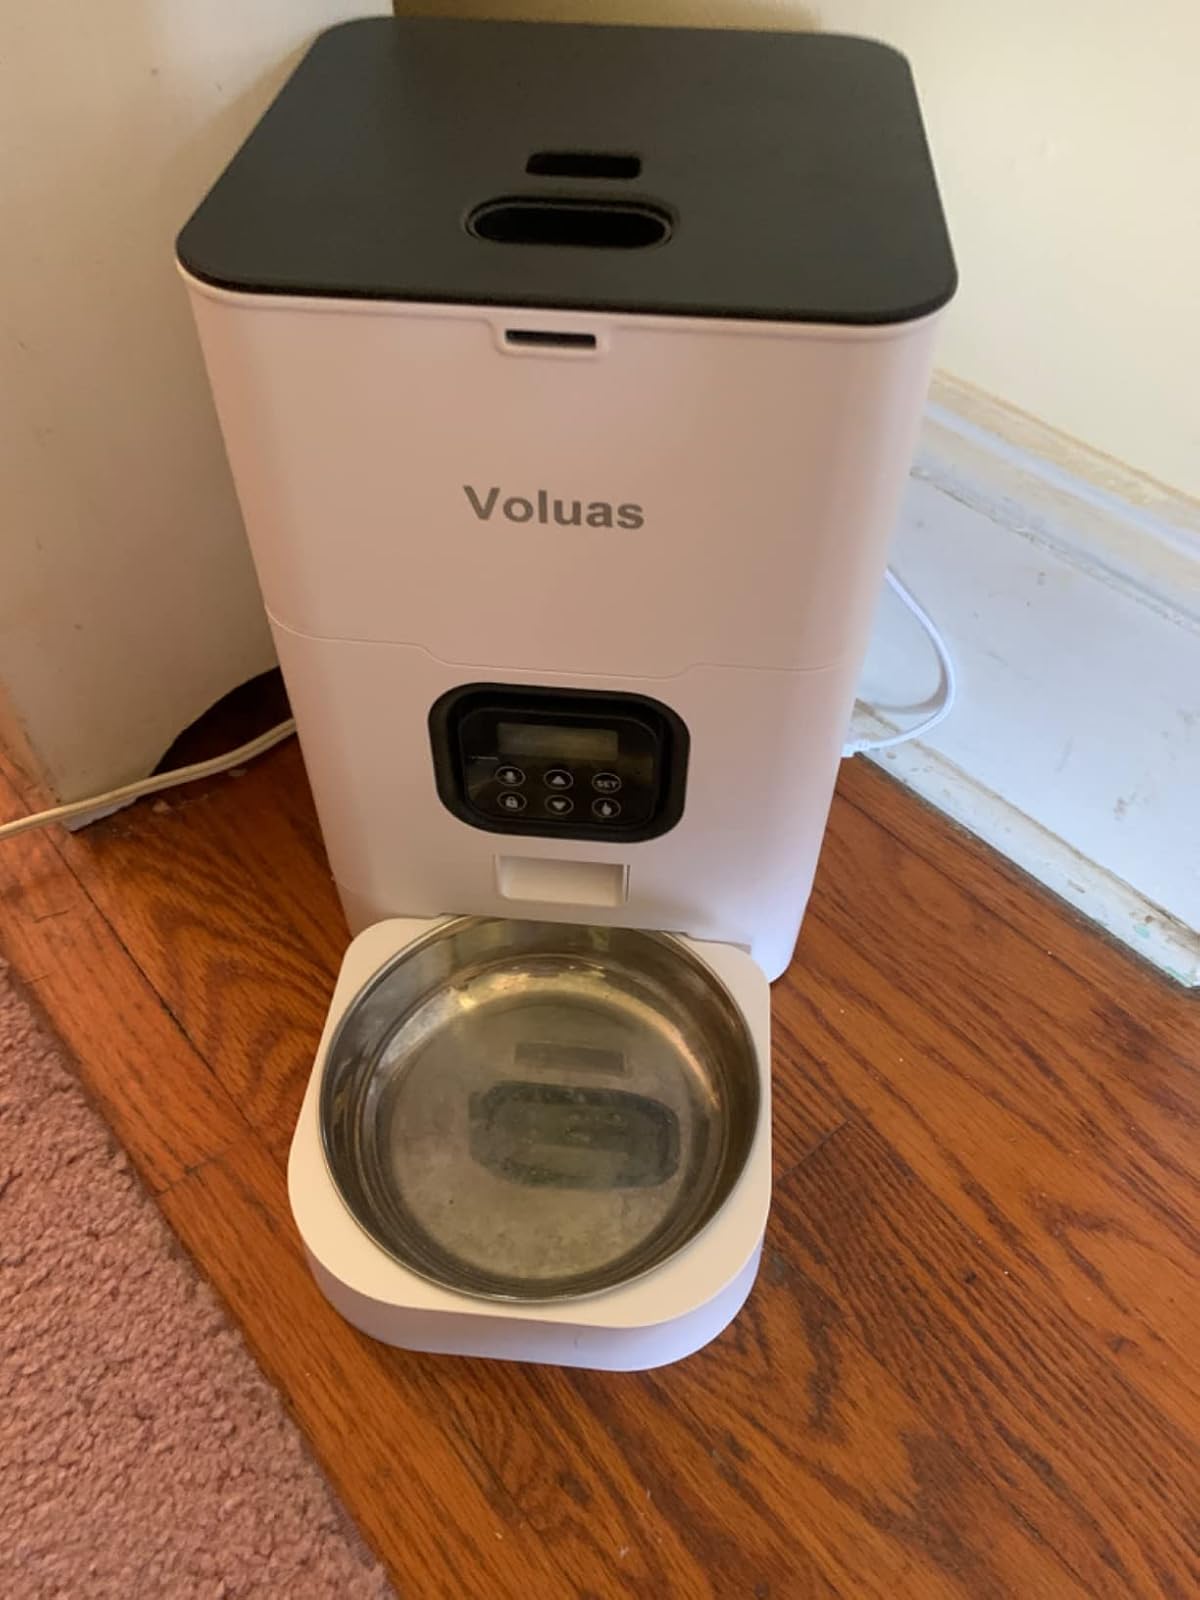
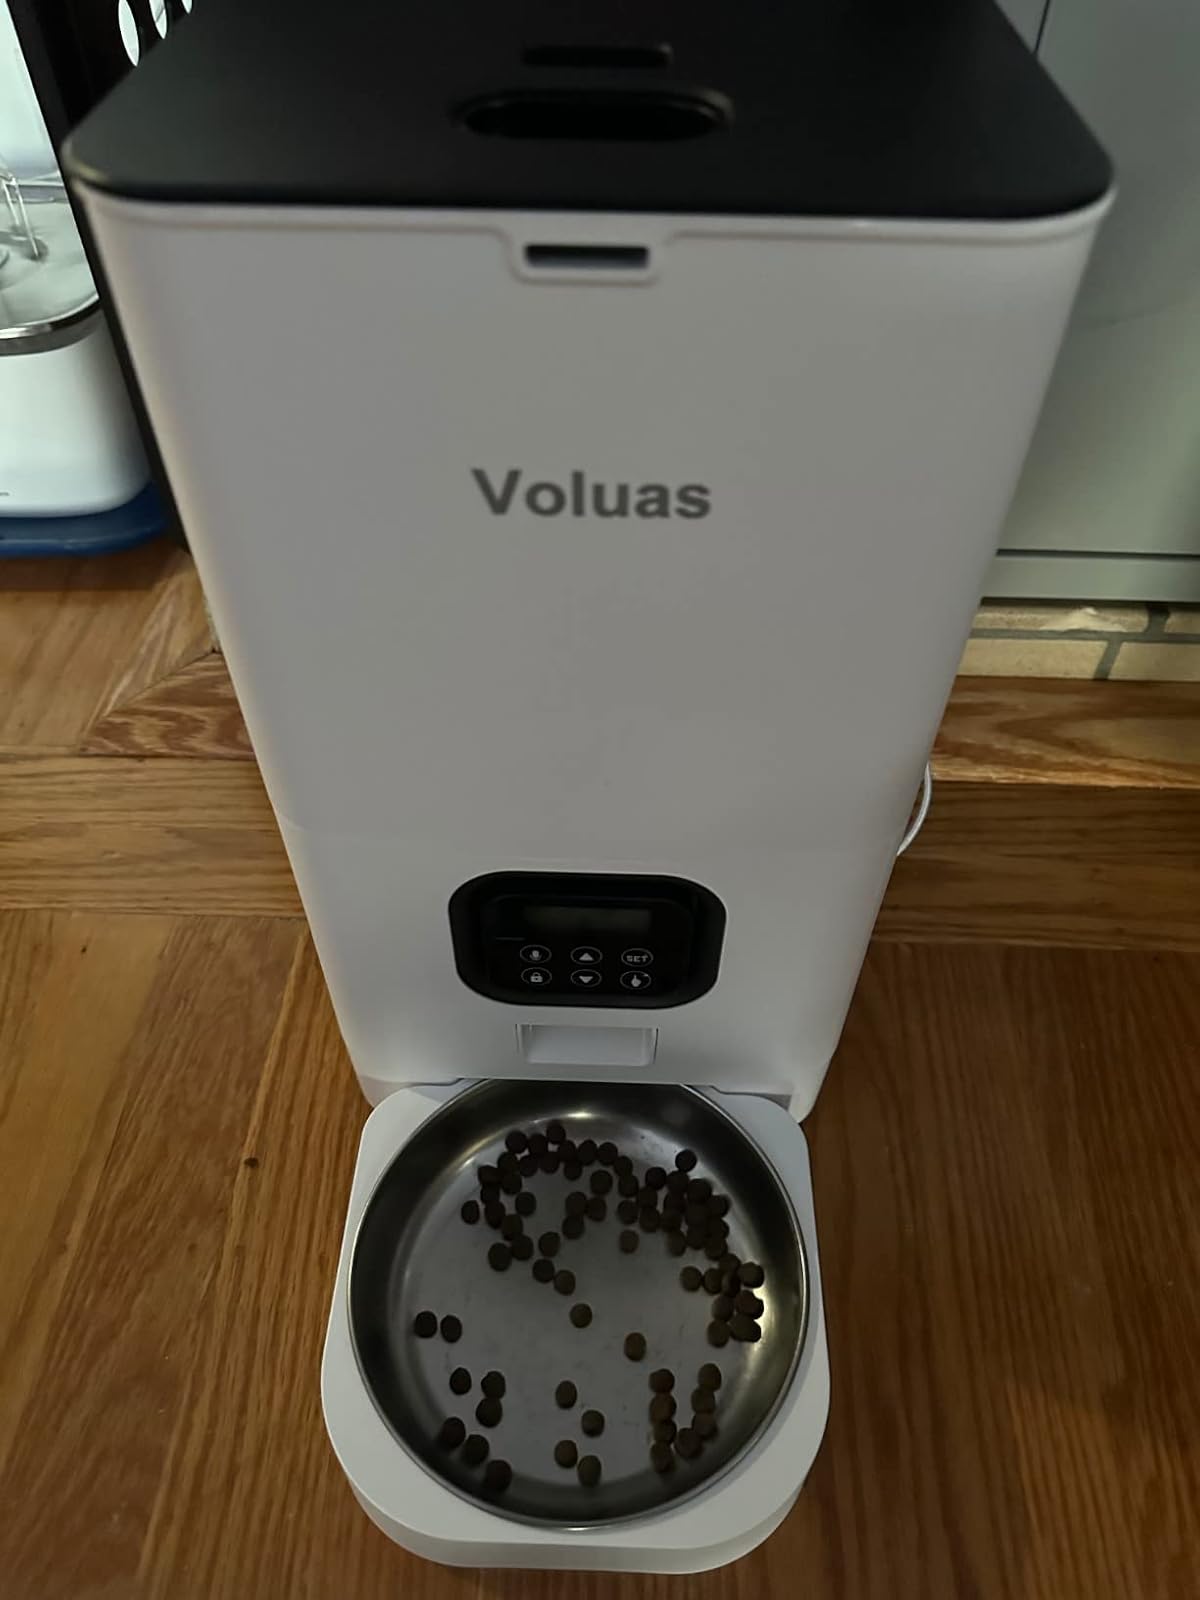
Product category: items_feeder
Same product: yes